Coinage of India

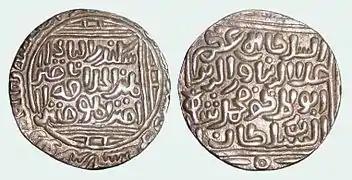
Silver Tanka of Alauddin Khalji.

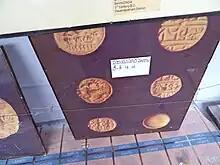
Coins of the Vijayanagara Empire on display

During the Indo-Scythians period whose era begins from 200 BCE to 400 CE, a new kind of the coins of two dynasties were very popular in circulation in various parts of the then India and parts of central and northern South Asia (Sogdiana, Bactria, Arachosia, Gandhara, Sindh, Kashmir, Punjab, Haryana, Rajasthan, Uttar Pradesh and Bihar). These dynasties were Saka and The Pahlavas. After the conquest of Bactria by the Sakas in 135 BCE there must have been considerable intercourse sometimes of a friendly, sometimes of a hostile character, between them and the Parthians, who occupied the neighboring territory.